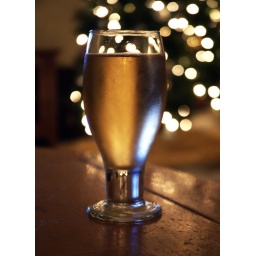
Ginger ale with my dinner tonight. I ate it on the coffee table near the Christmas tree :)